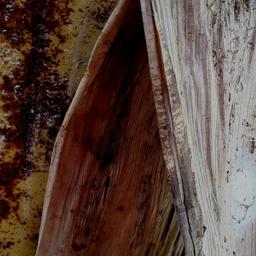
Label: BACTERIAL SOFT ROT